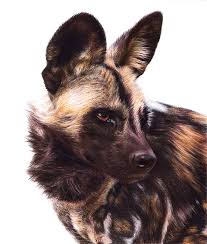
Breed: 211-n000025-African_hunting_dog